Lansdown Crescent, Bath

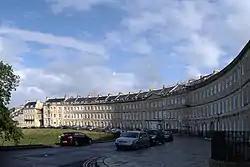

Lansdown Crescent is a well-known example of Georgian architecture in Bath, Somerset, England, designed by John Palmer and constructed by a variety of builders between 1789 and 1793. The buildings have a clear view over central Bath, being sited on Lansdown Hill near to, but higher than, other well-known Georgian buildings including the Royal Crescent, St James's Square, Bath and The Circus, Bath. It forms the central part of a string of curved terraces, including Lansdown Place East and West, and Somerset Place, which were the northernmost boundary of the development of Georgian Bath.